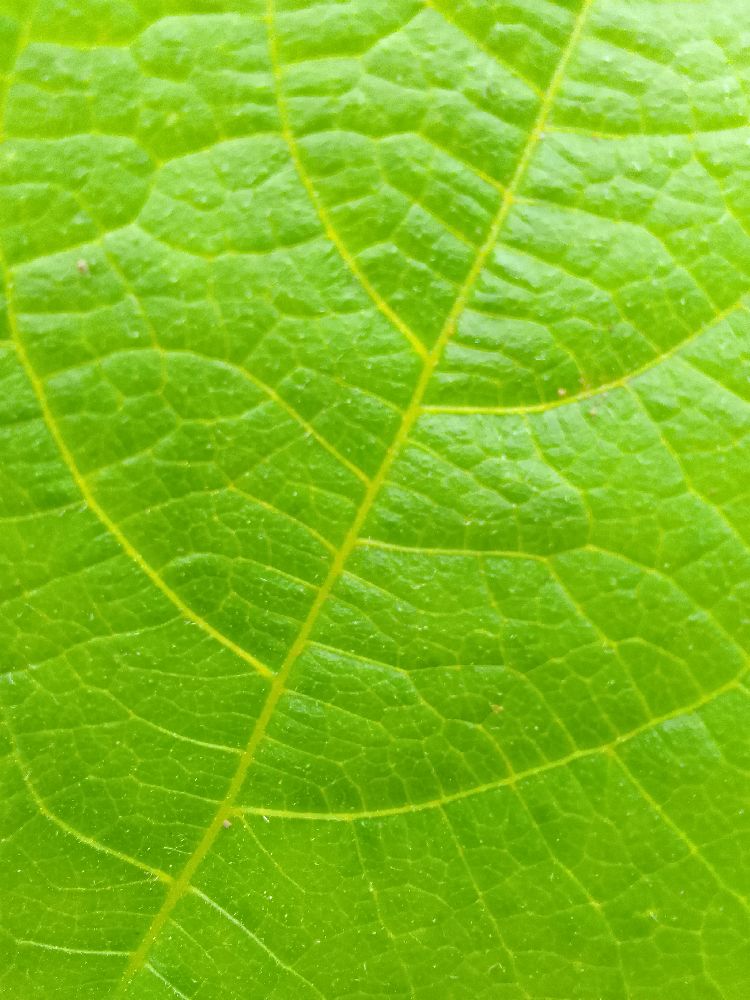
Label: healthy